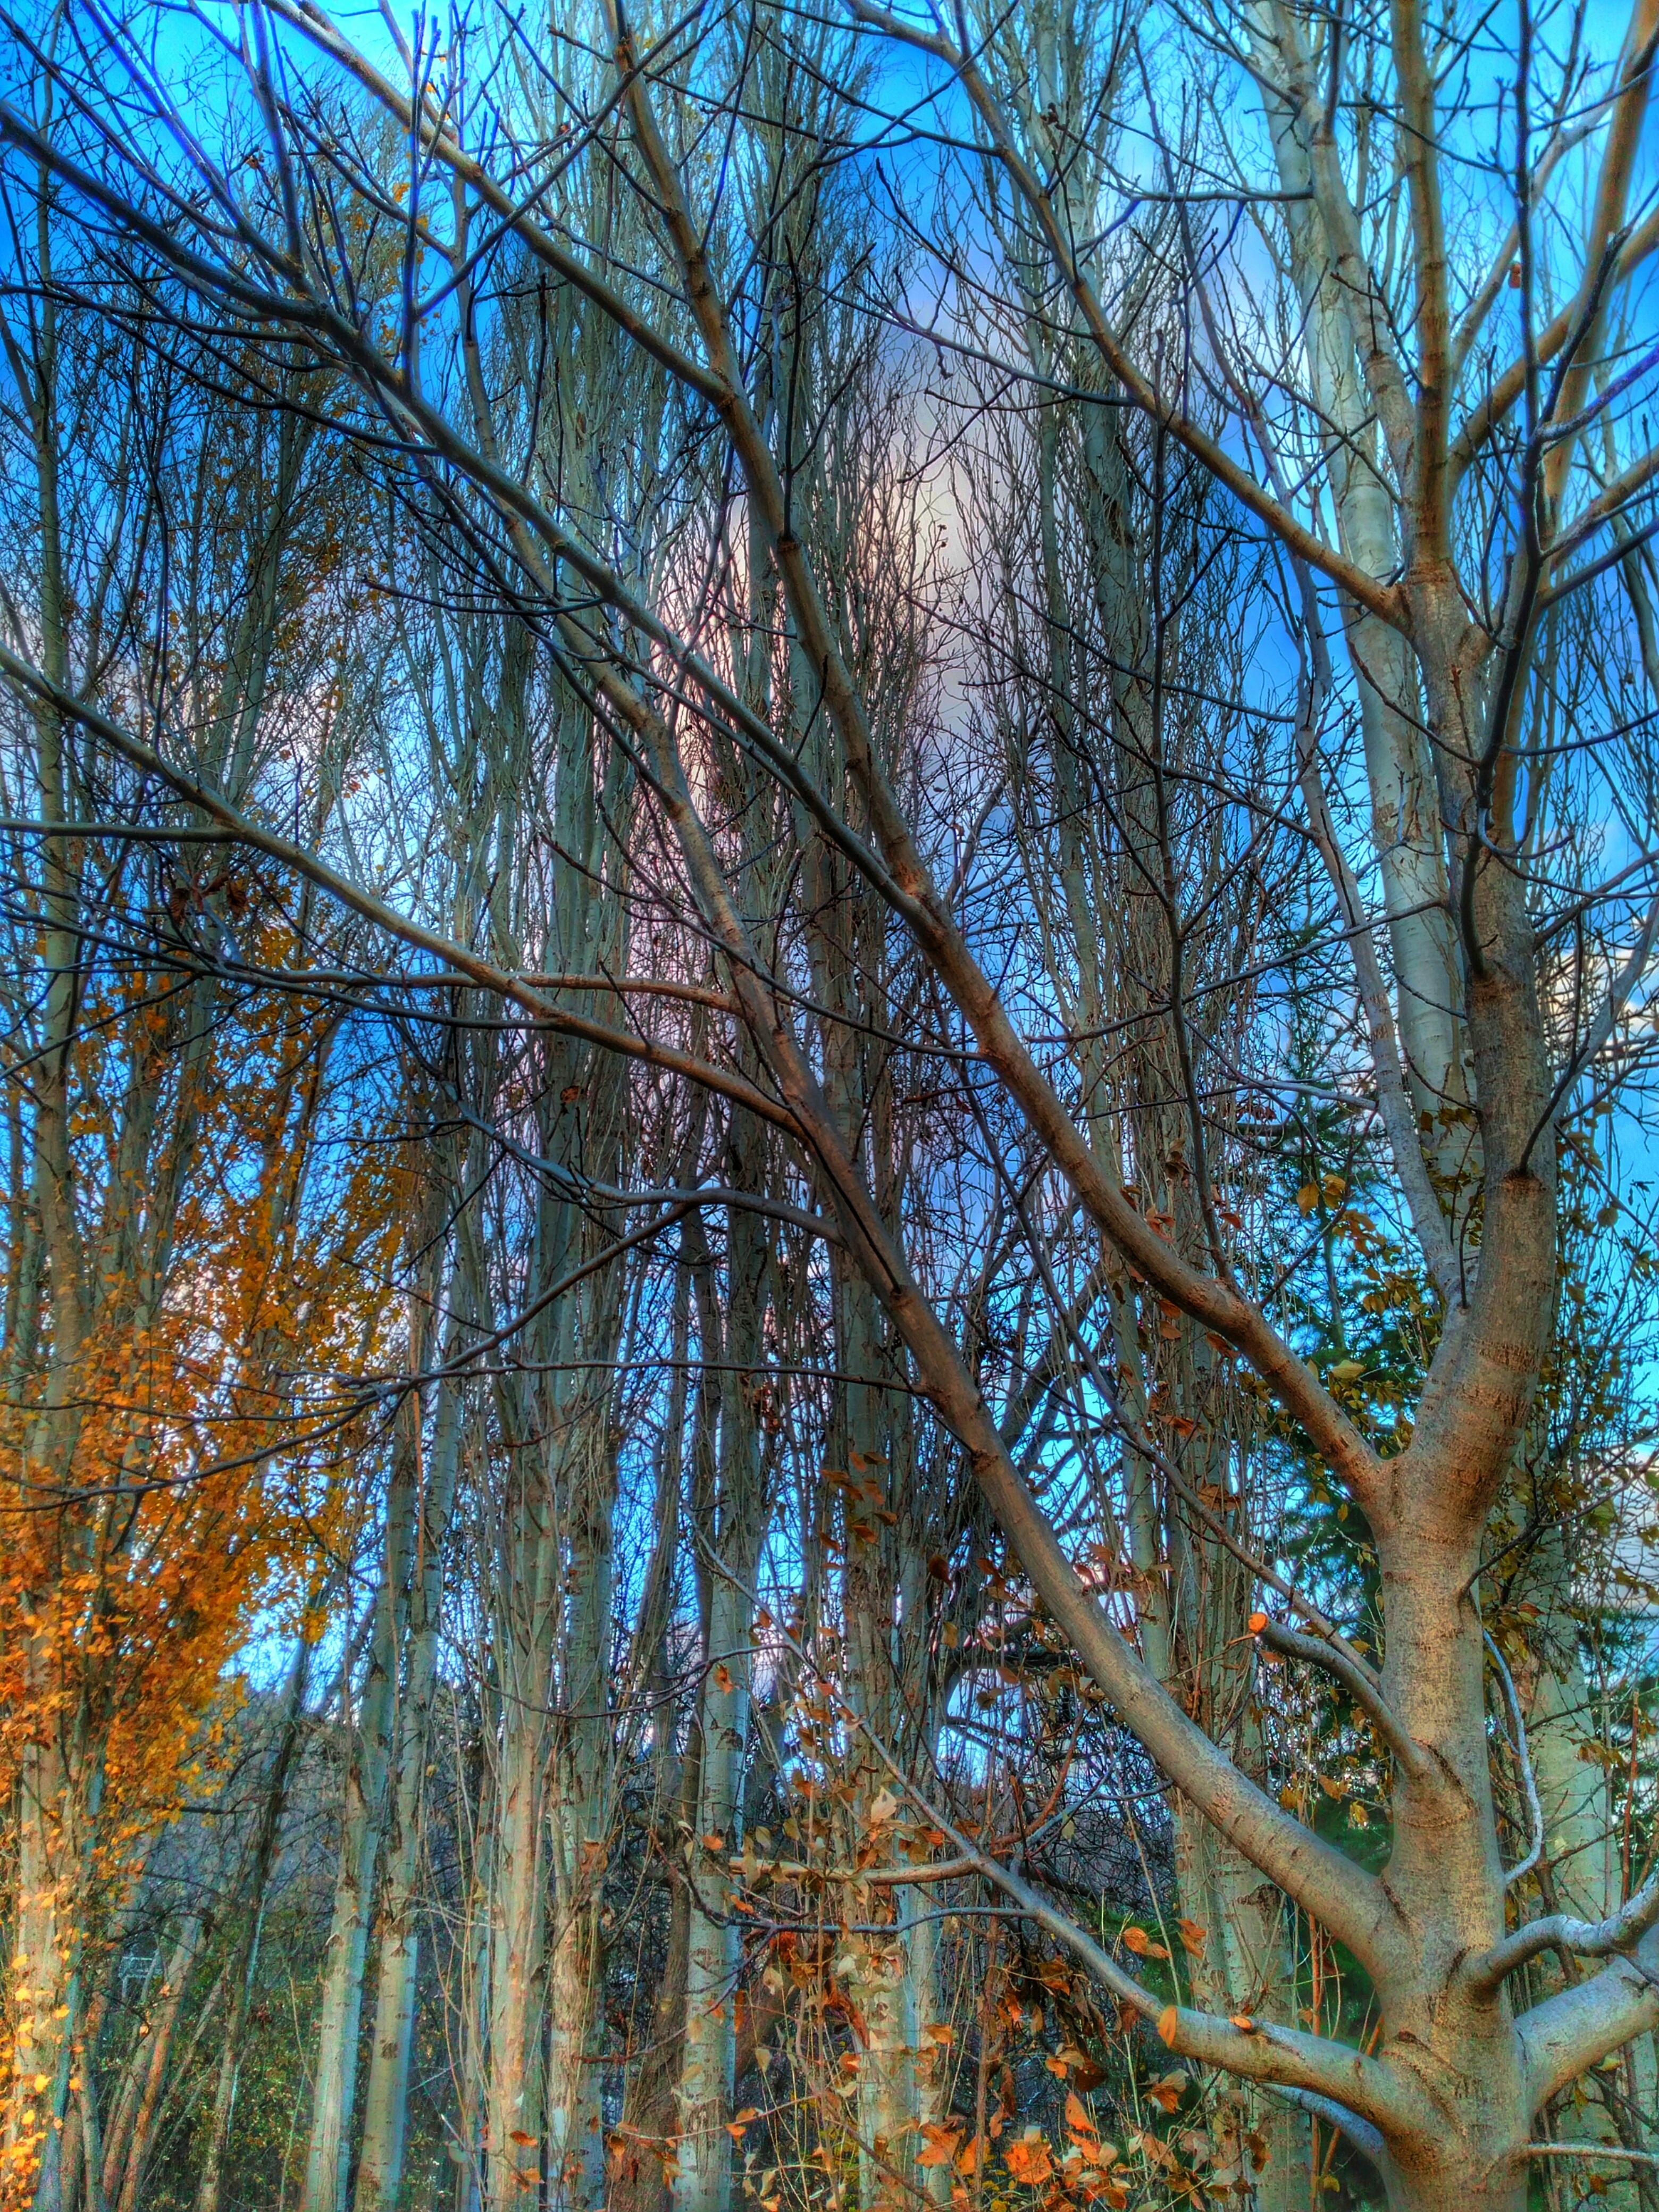
landscape, tree, nature, forest, branch, winter, plant, sky, sunlight, leaf, autumn, yellow, season, leaves, woodland, habitat, dry leaves, ecosystem, biome, natural environment, woody plant